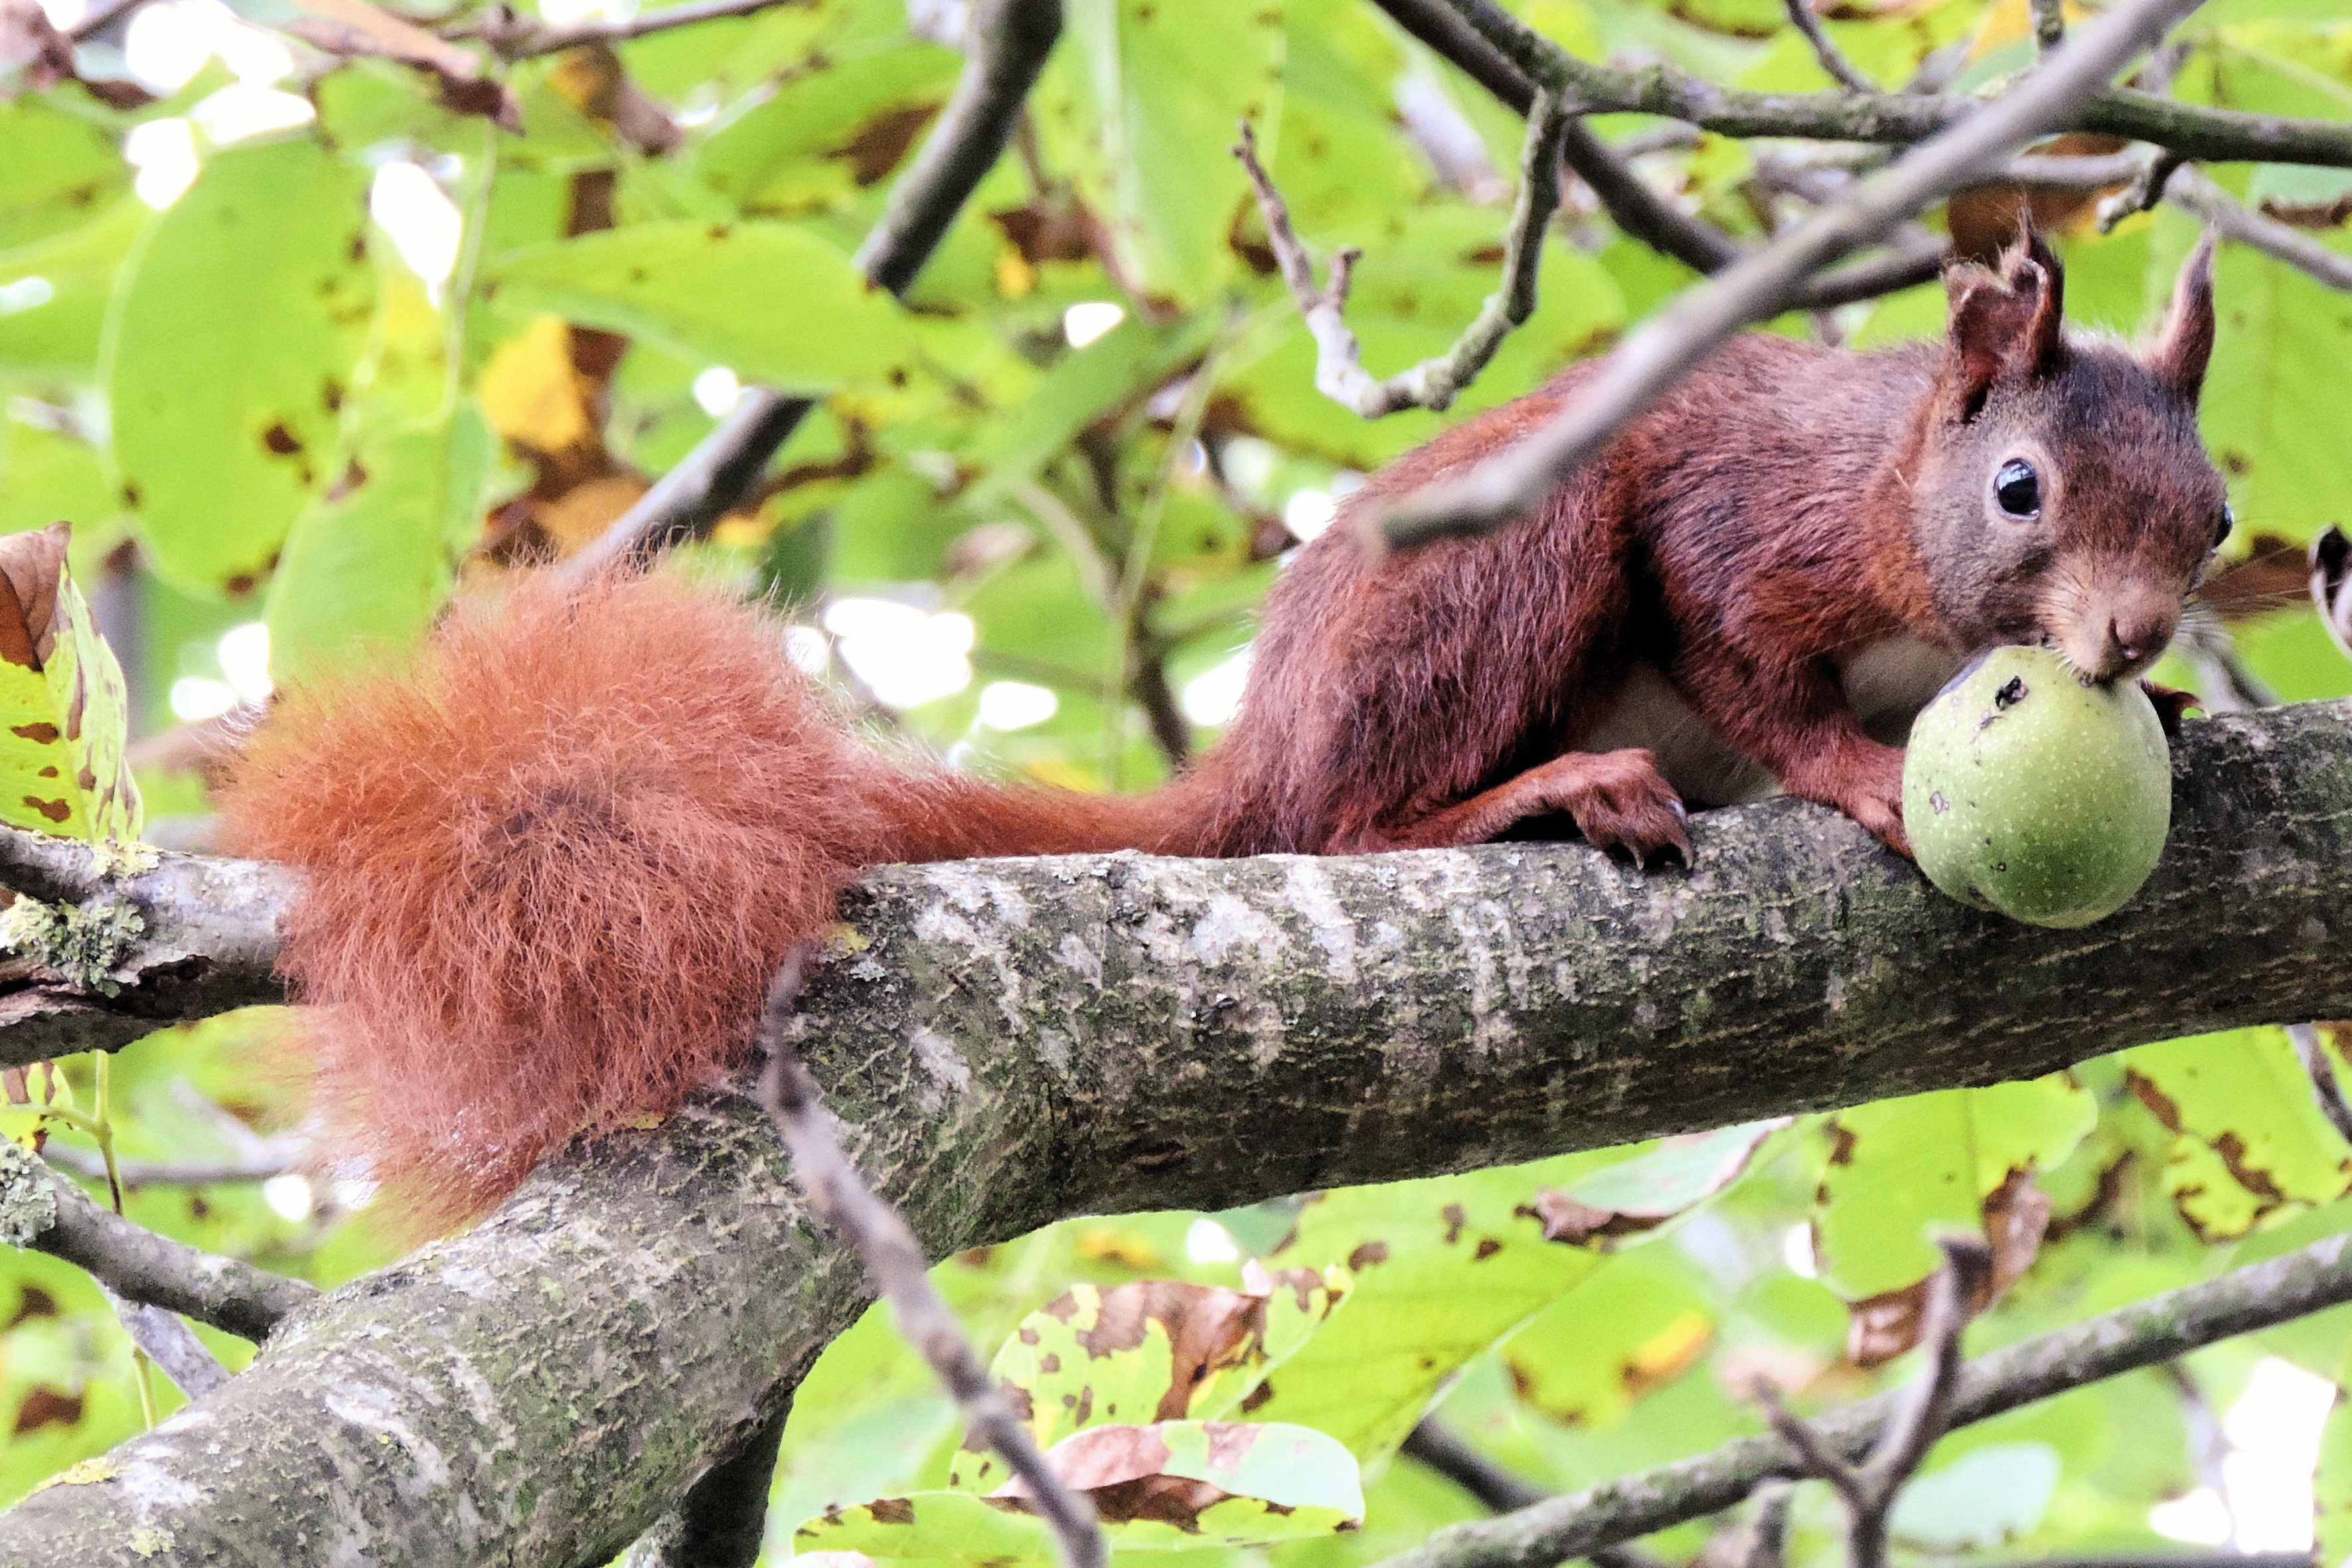
tree, branch, wildlife, sitting, mammal, squirrel, nut, fauna, climb, vertebrate, fox squirrel, new world monkey